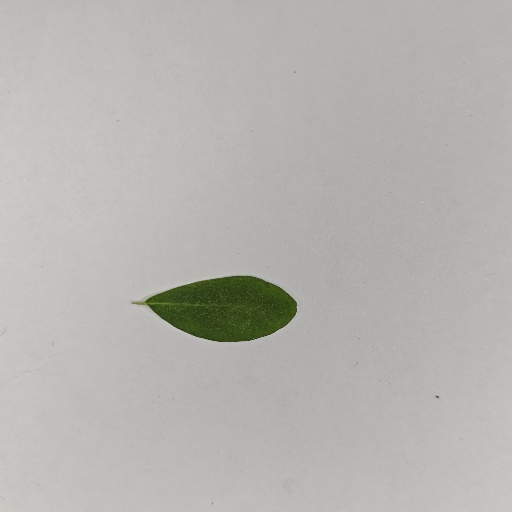
Species: Sojina
Leaf condition: Healthy Leaf